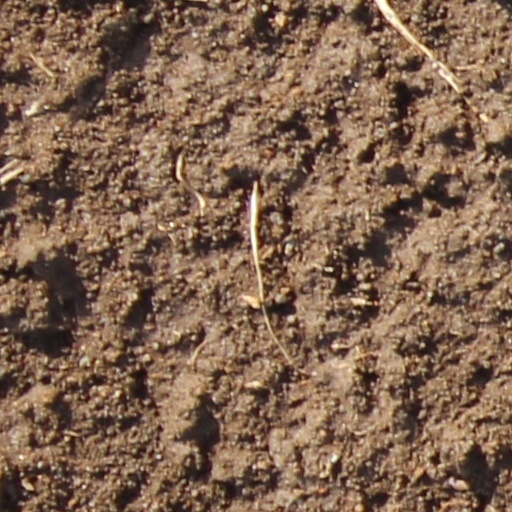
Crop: wheat